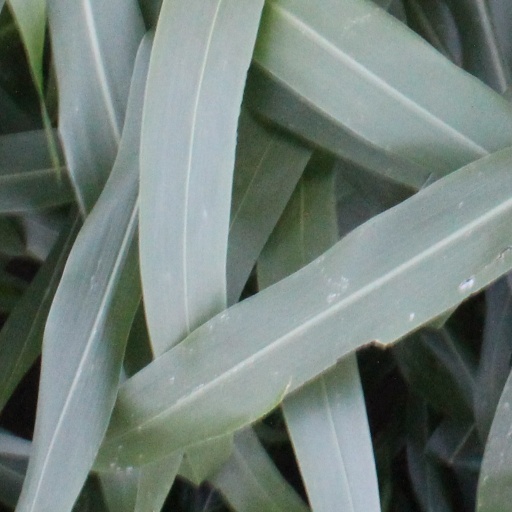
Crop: sorghum